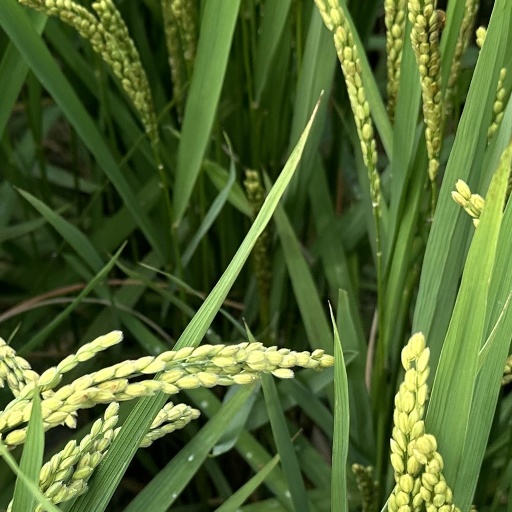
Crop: rice